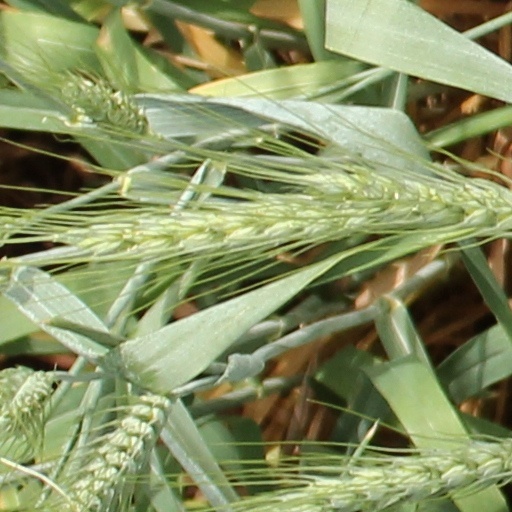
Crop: wheat